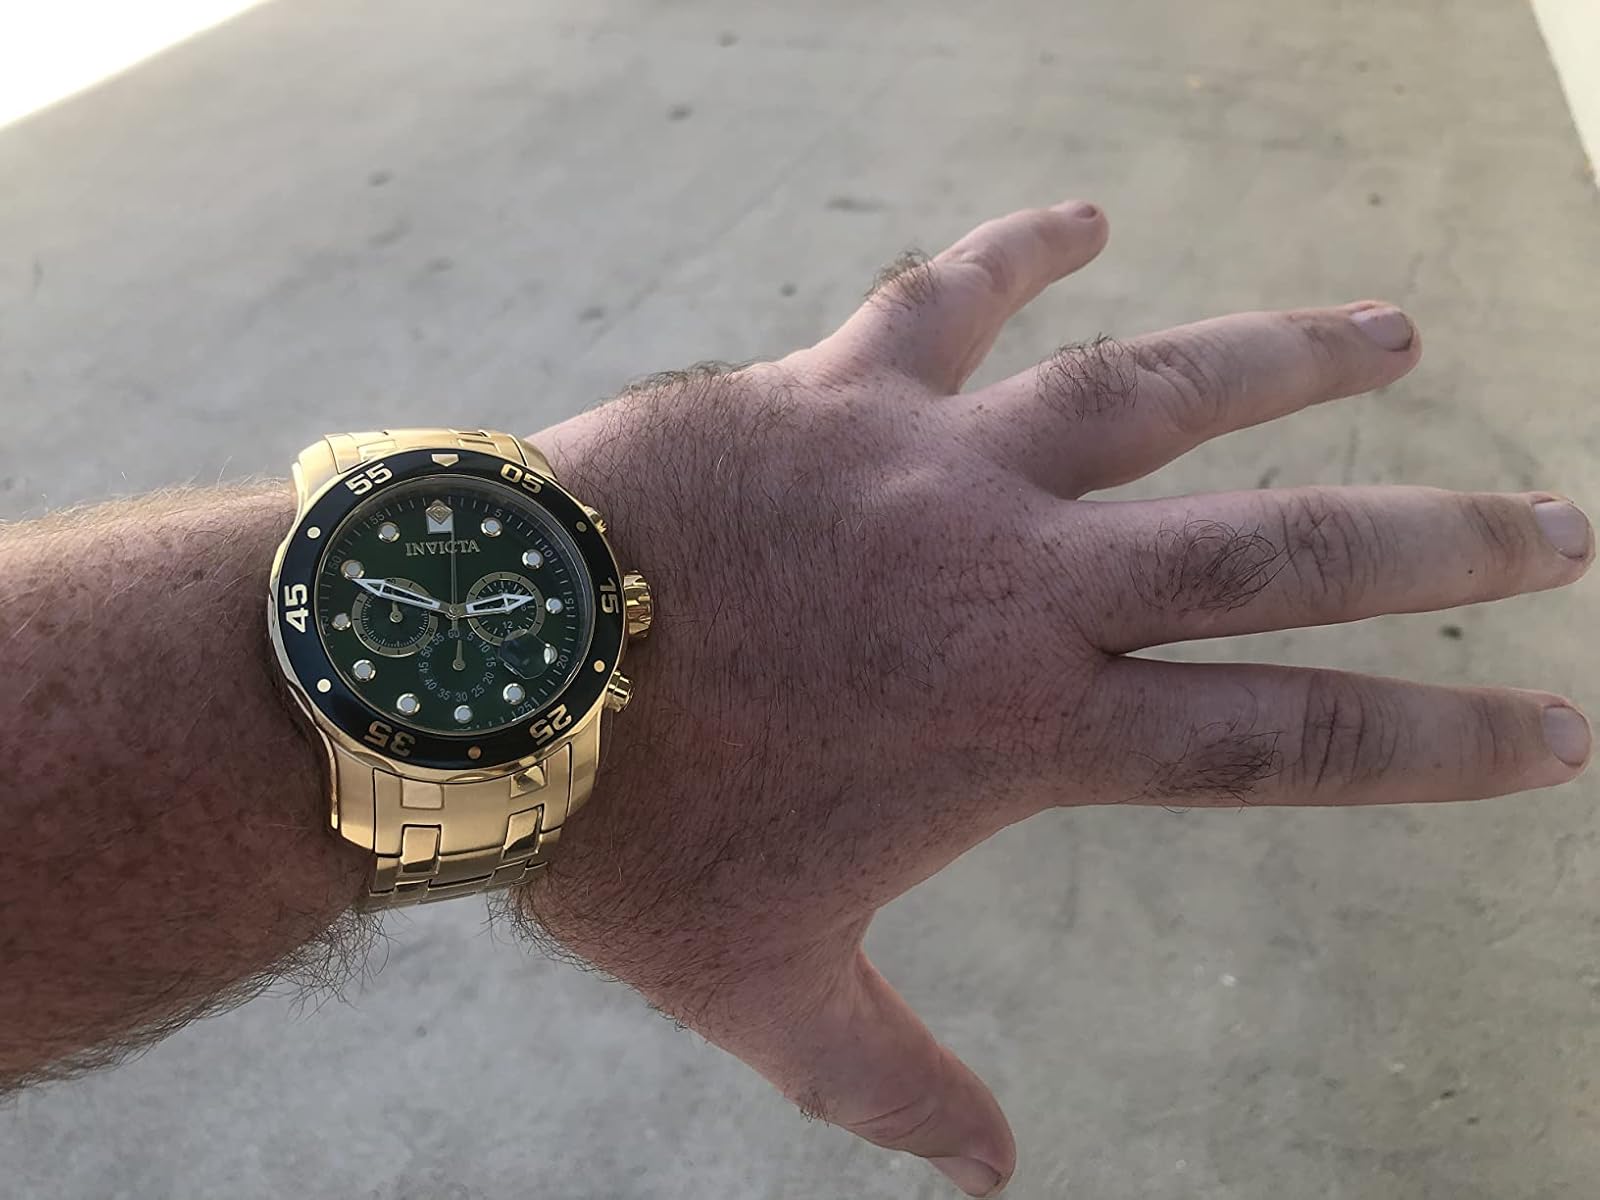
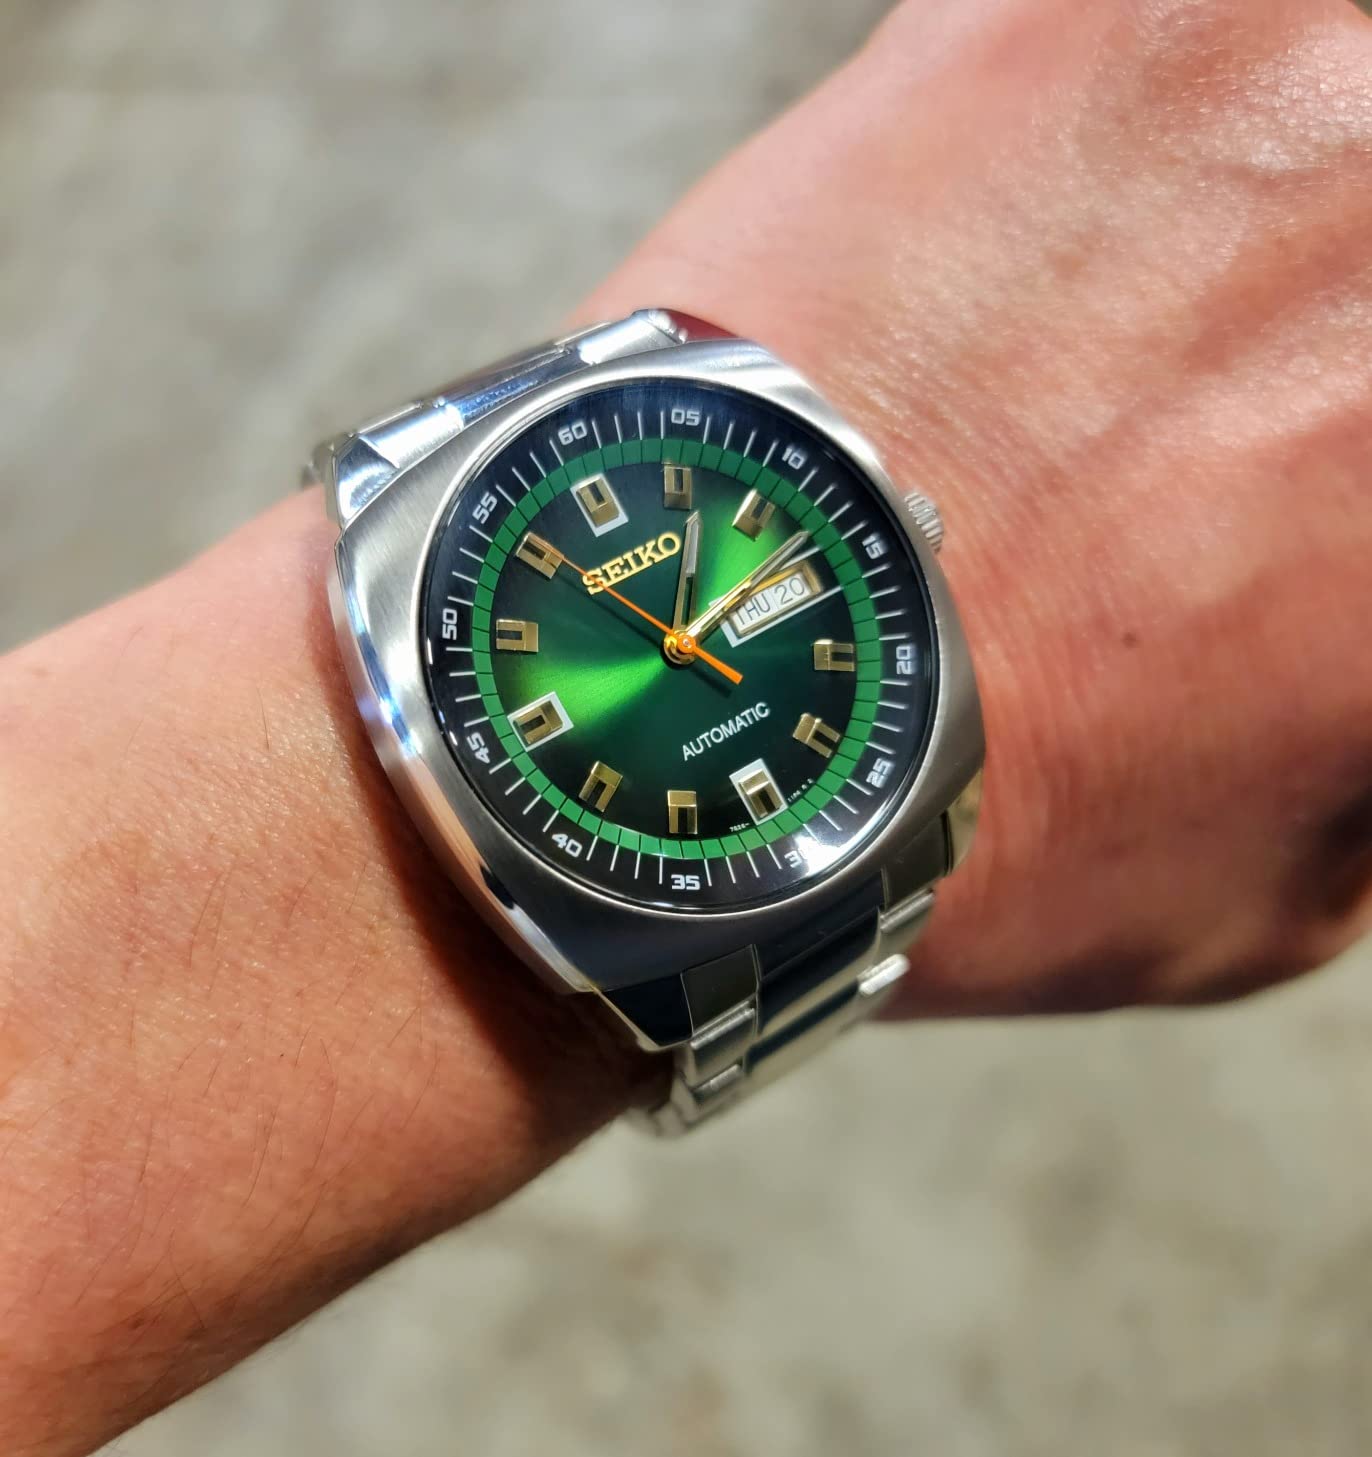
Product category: accessories_watch
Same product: no